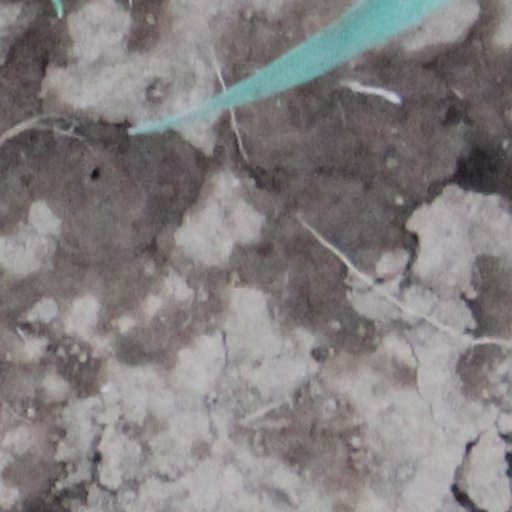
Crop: wheat